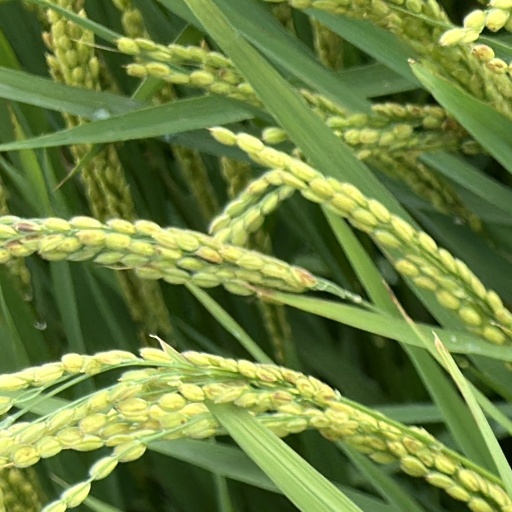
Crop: rice